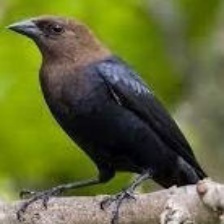
Species: BROWN HEADED COWBIRD
Scientific name: MOLOTHRUS ATER